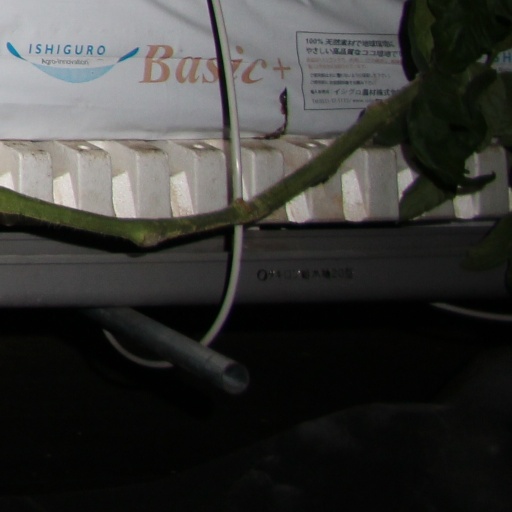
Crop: tomato